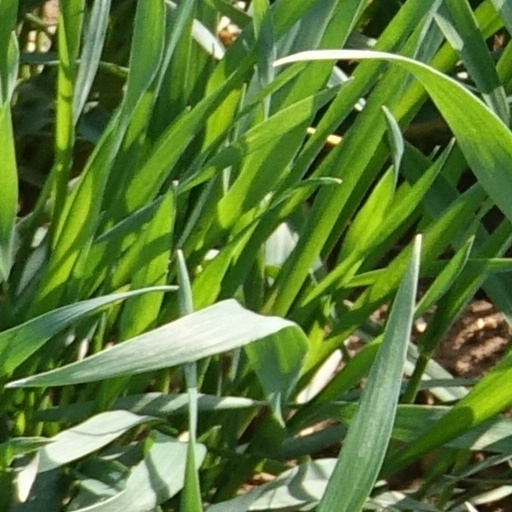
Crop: wheat